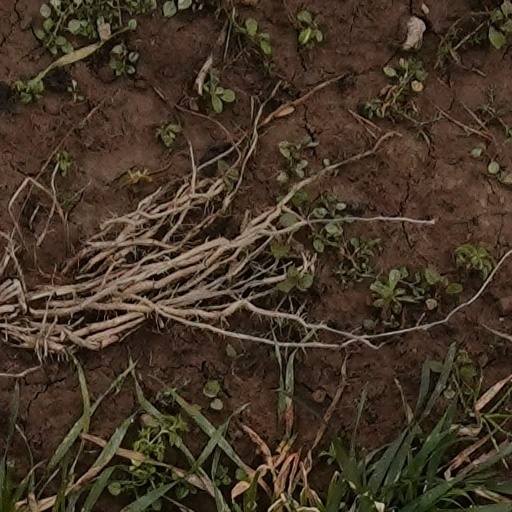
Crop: wheat